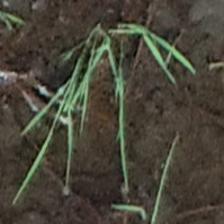
Label: single